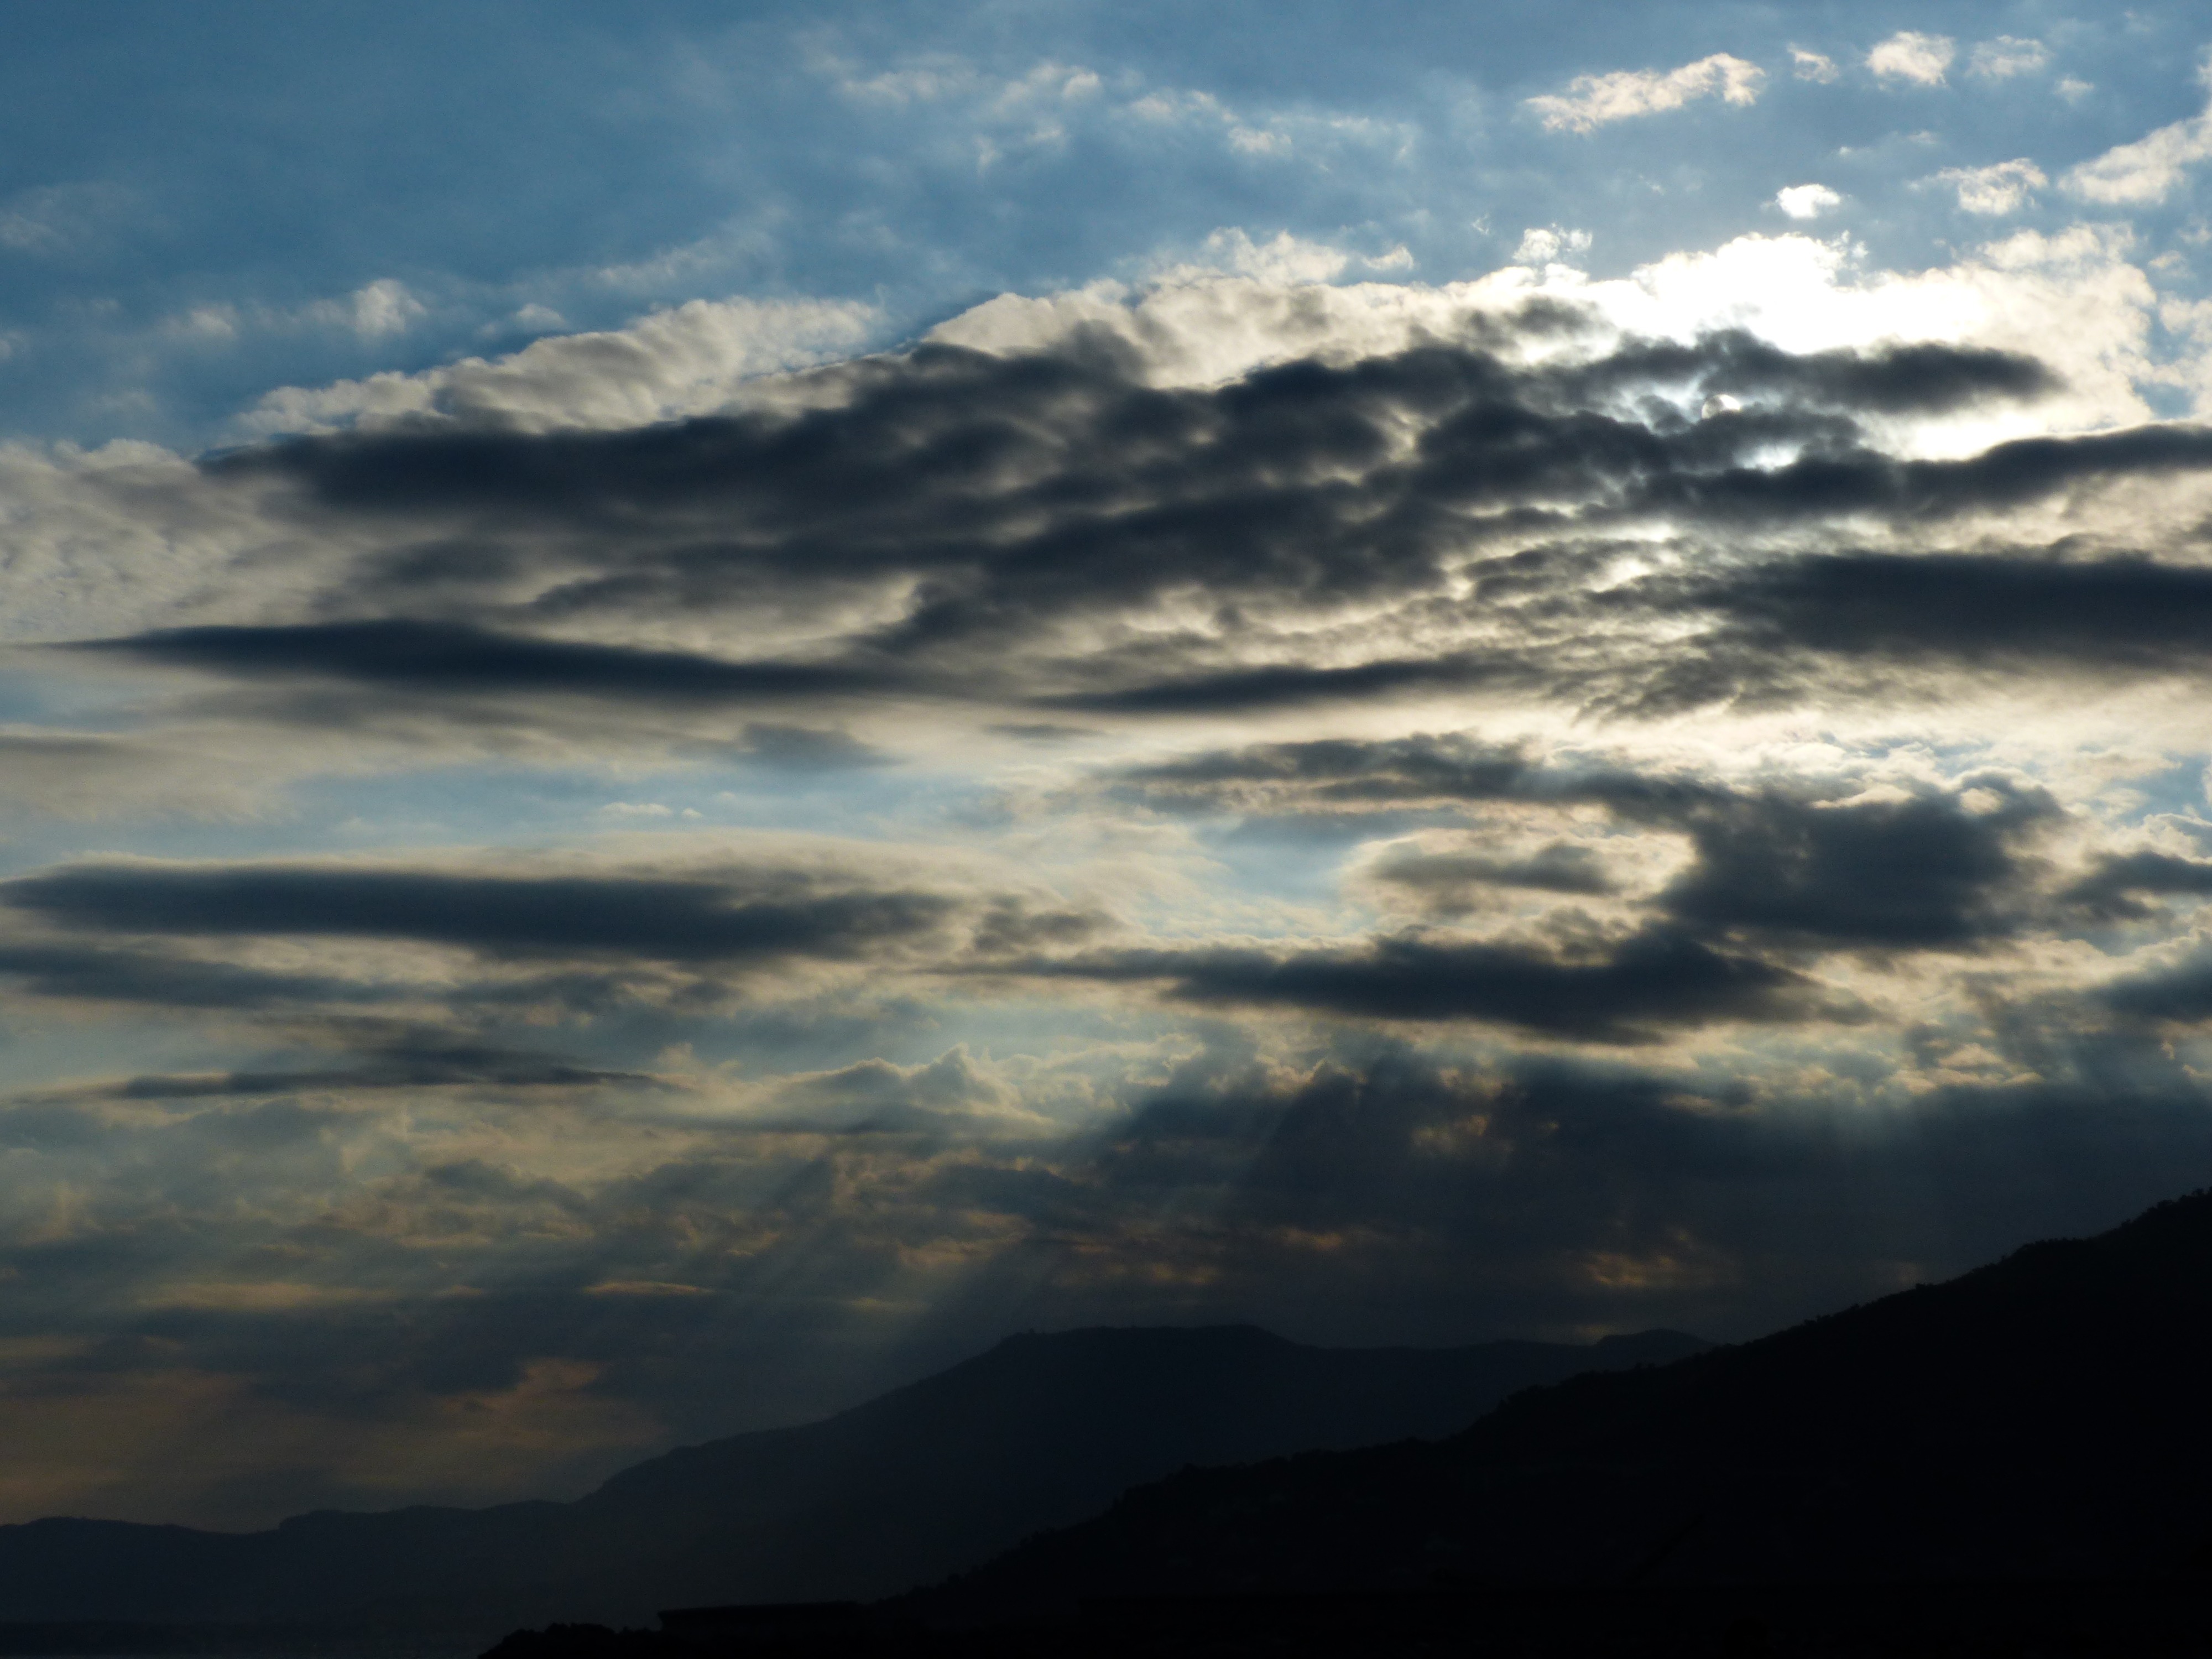
horizon, mountain, cloud, sky, sun, sunrise, sunset, sunlight, morning, hill, dawn, atmosphere, dusk, evening, cumulus, covered, clouds, weird, gloomy, hidden, sunbeam, afterglow, meteorological phenomenon, mountainous landforms, ligurian coast